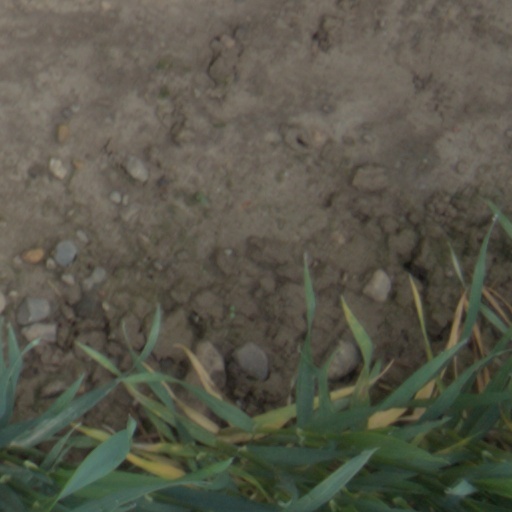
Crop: wheat